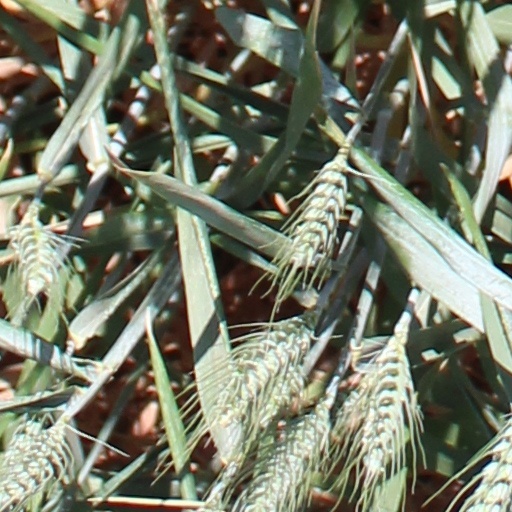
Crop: wheat